Piana degli Albanesi

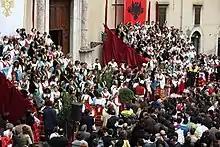

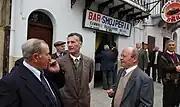

The ethnic composition of Piana degli Albanesi, whose population is and still feels Albanian, is significantly different from that of the surrounding Sicilian environment. The community is configured as a historically consolidated system with an independent profile in the territory. The different origins, with the strong historical, cultural and value connotations, constitute specific points of the community, on the other hand perfectly integrated.